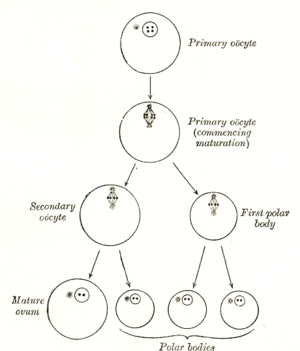
Oocyt / Dannelse
Diagram, der viser reduktionen i kromosomantal under processen med modning af ægget; processen kendes som meiose.
En oocyt, oöcyt, ovocyt, eller sjældent ocyt, er en kvindelig gametocyt eller kønscelle involveret i reproduktion. Den er en umoden ægcelle. En oocyt produceres i æggestokken under kvindelig gametogenese. De kvindelige kønsceller producerer en oprindelig kønscelle, som derefter undergår mitose, og danner oogonium. Under oogenese bliver the oogonia primære oocytter.